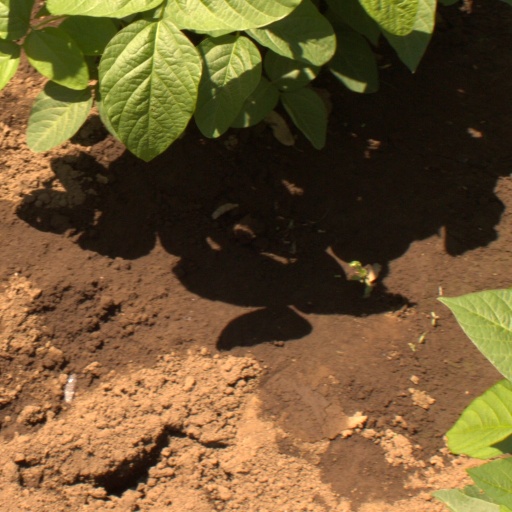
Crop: soybean